Environmental planning

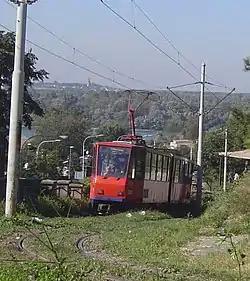
Grassed tram track in Belgrade, Serbia

Environmental planning is the process of facilitating decision making to carry out land development with the consideration given to the natural environment, social, political, economic and governance factors and provides a holistic framework to achieve sustainable outcomes. A major goal of environmental planning is to create sustainable communities, which aim to conserve and protect undeveloped land.